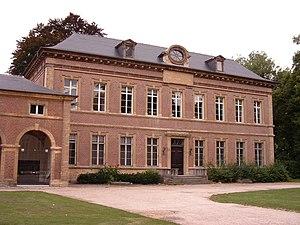
L'abbaye de Forest fut fondée en 1106, au bord d’un ruisseau, à 5 km au sud de la ville de Bruxelles. Durant un siècle, la communauté a habité le prieuré en demeurant sous l’autorité de l’abbé d’Afflighem. En 1239, la première abbesse de Forest fut élue. Dames et jeunes filles des meilleures familles de l’aristocratie et de la haute bourgeoisie se joignaient à la communauté, qui bénéficiait donc de donations et de dots permettant de faire des acquisitions. L’abbaye bénédictine fonctionnait alors comme une petite ville en autarcie.